Cat flea

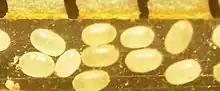
"C. felis" eggs

An adult gravid female flea that has consumed a full blood meal will begin to produce between 20 and 30 microscopic (0.5 mm) non-adhesive white ovoid eggs per day, laying them individually and continually at a rate of about one per hour until she dies (under ideal conditions it might be possible for her to produce between 2,000 and 8,000 eggs in her lifetime, though most only manage to produce around 100 before being consumed by their host during grooming activity). The amount of eggs depends on the host, with cats providing the ideal conditions for maximum production. The eggs are dispersed freely into the environment. Within two to seven weeks a certain proportion will then hatch into larvae. Hatching is at its highest when temperature is 27 °C and humidity is greater than 50%.